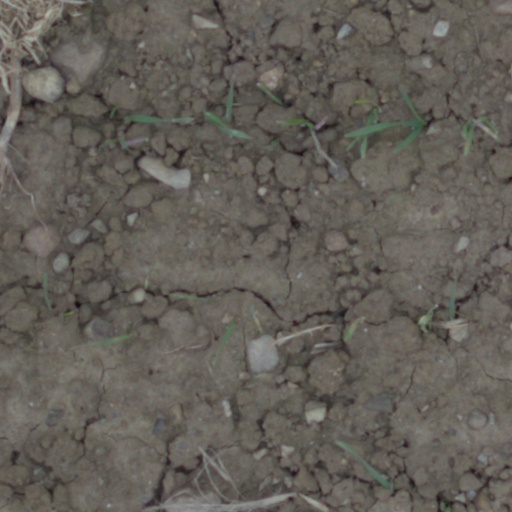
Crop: wheat